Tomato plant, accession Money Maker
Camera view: vertical (180 deg); turntable rotation: 210 degrees
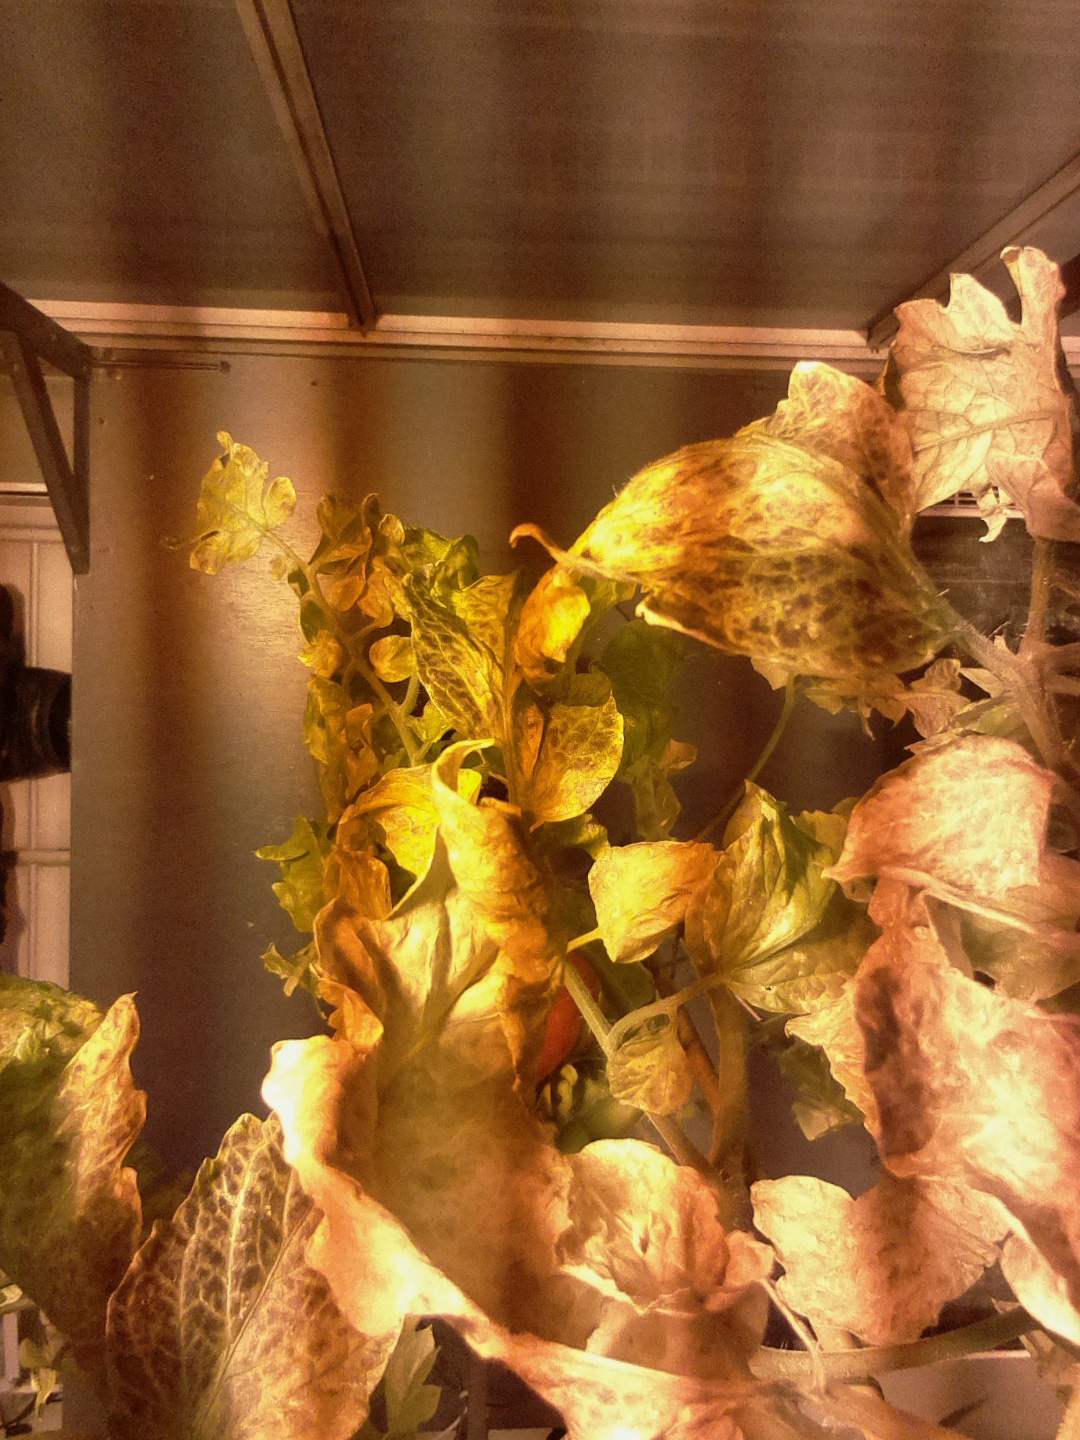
BBCH growth stage 87: 70%-80% of fruits show typical fully ripe color